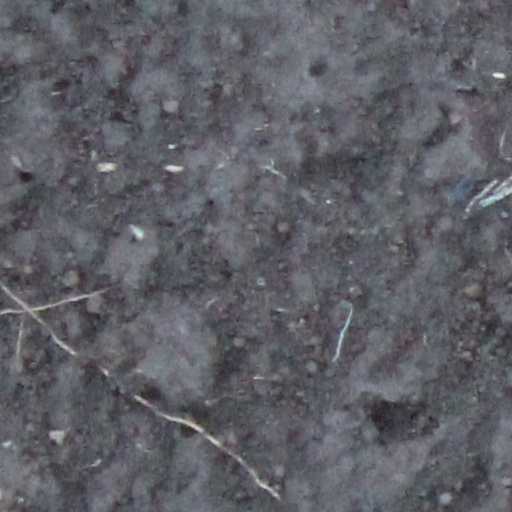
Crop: wheat